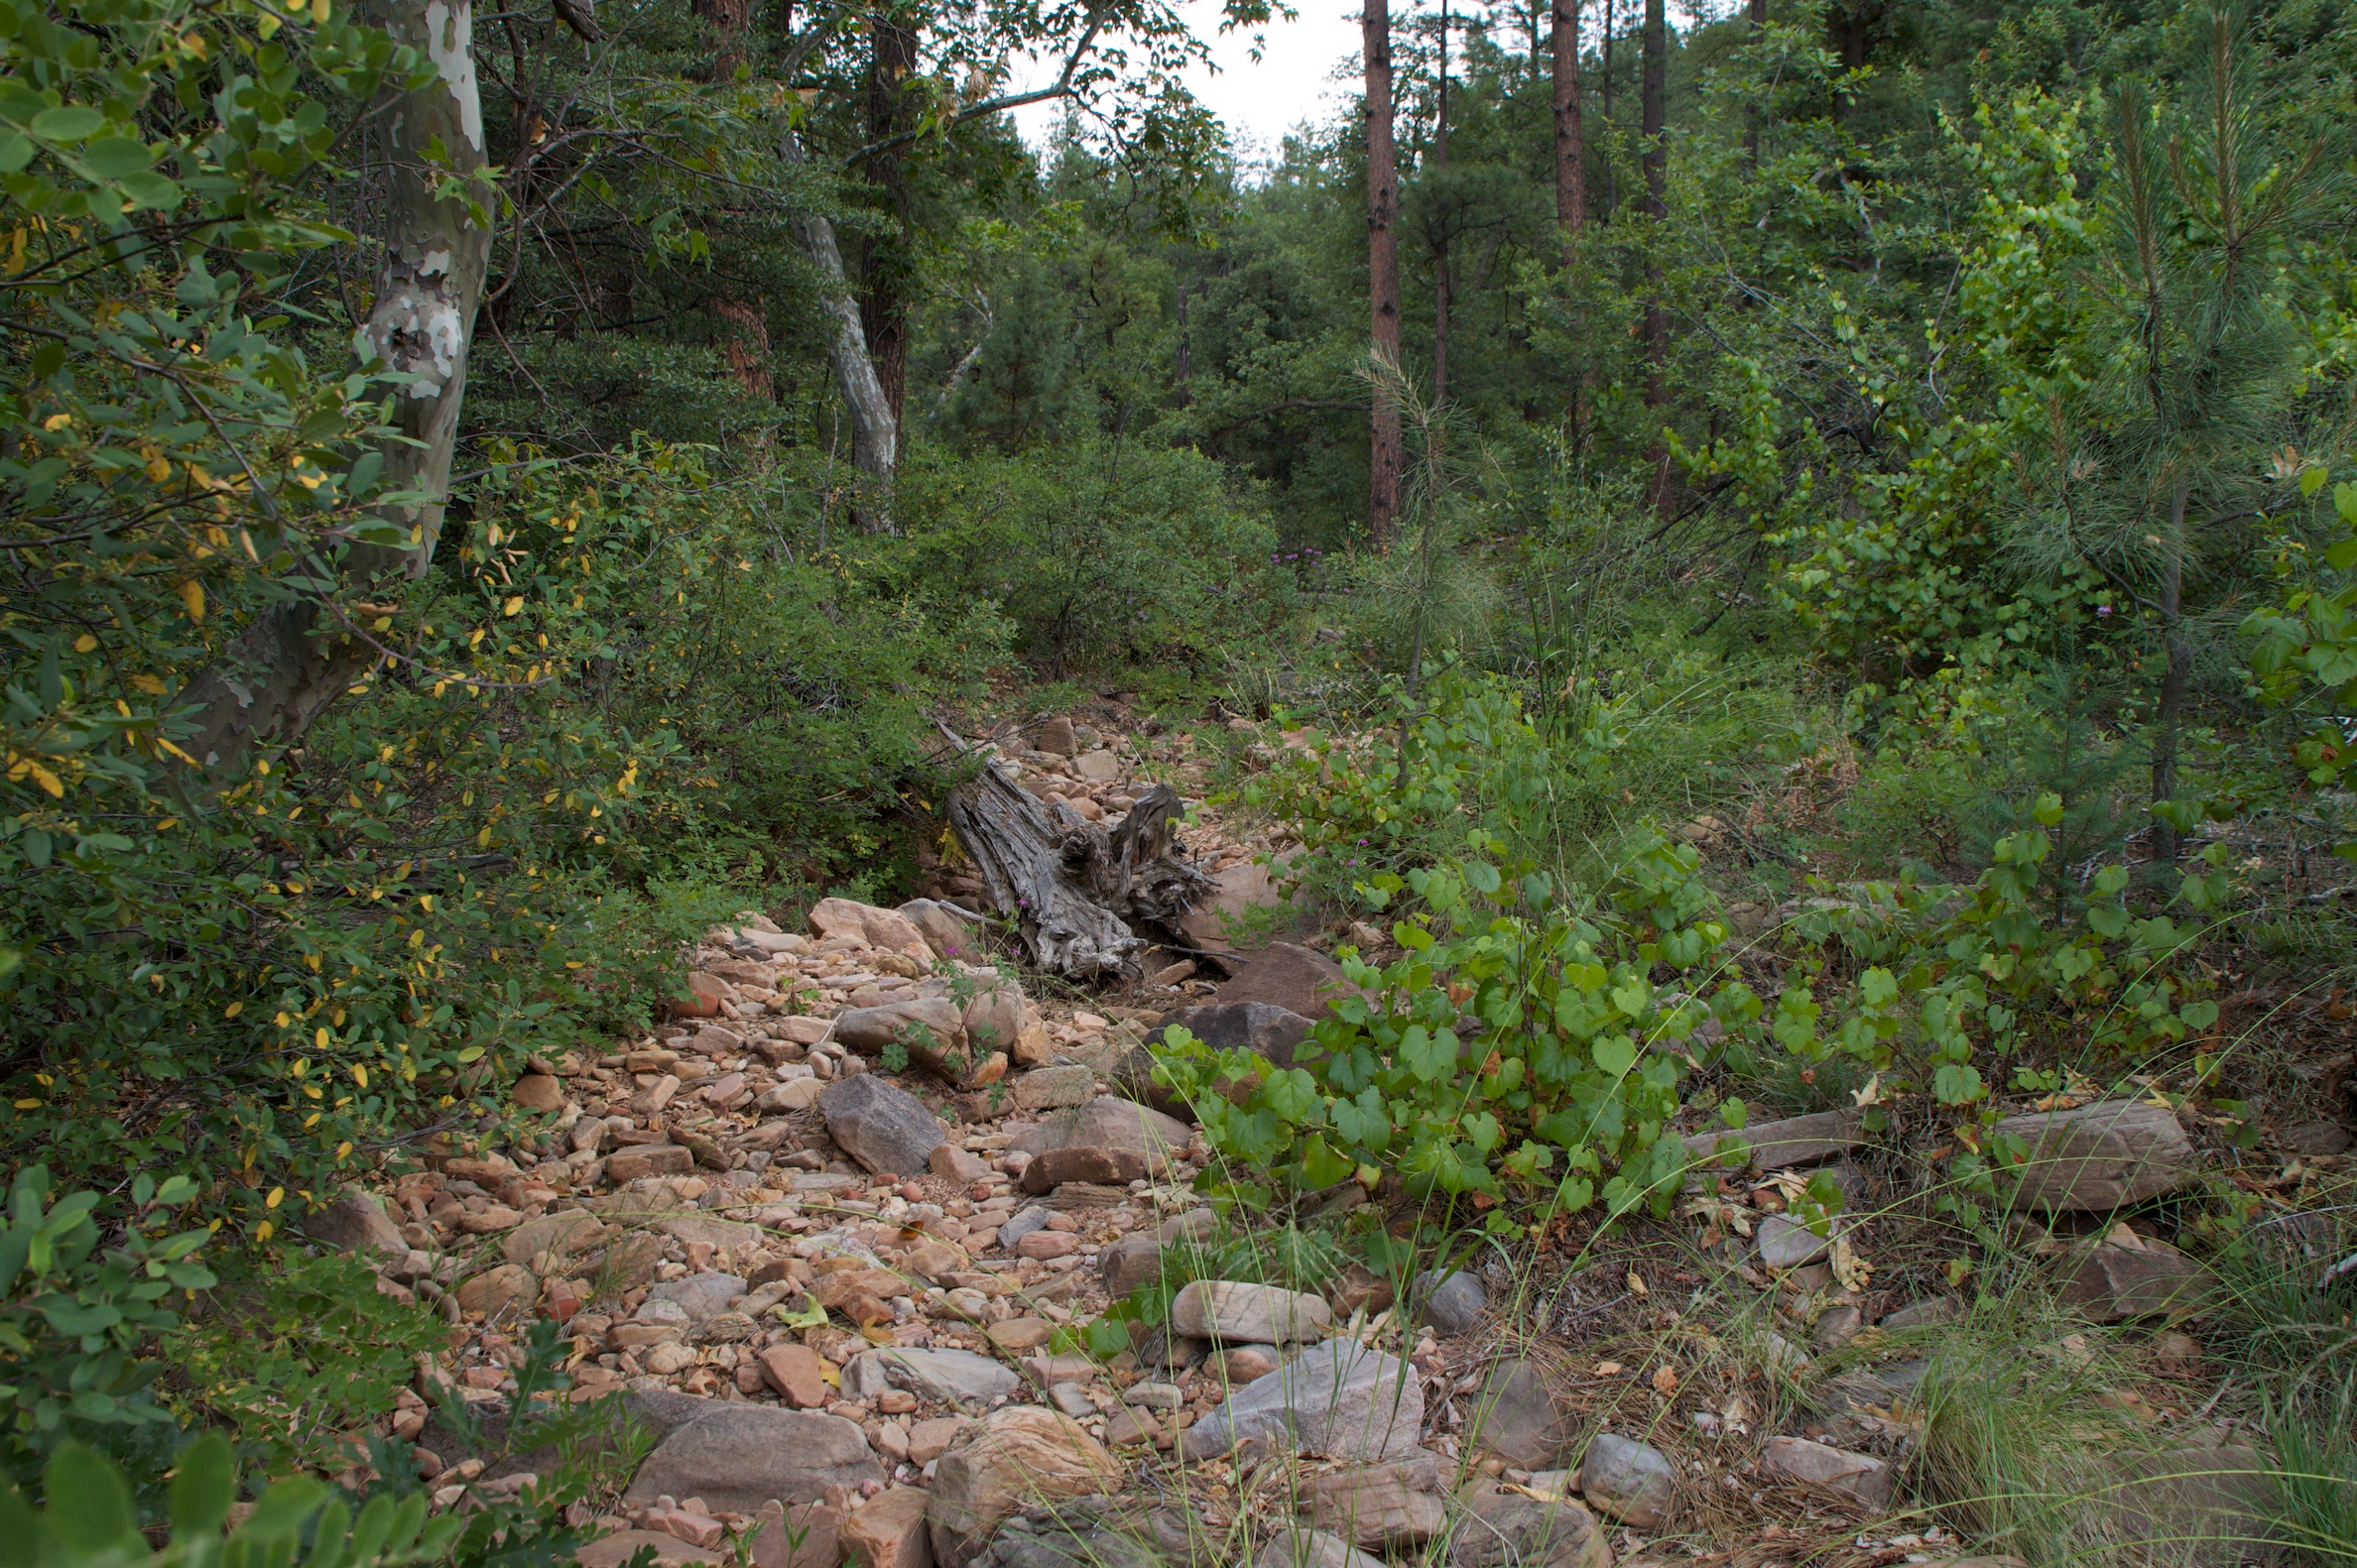
forest, wilderness, trail, stream, jungle, hike, ridge, vegetation, rainforest, ravine, woodland, habitat, 18270mm, ecosystem, biome, old growth forest, natural environment, temperate broadleaf and mixed forest, temperate coniferous forest, geological phenomenon